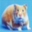
Label: hamster